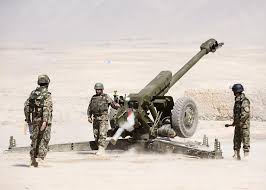
Label: D-30